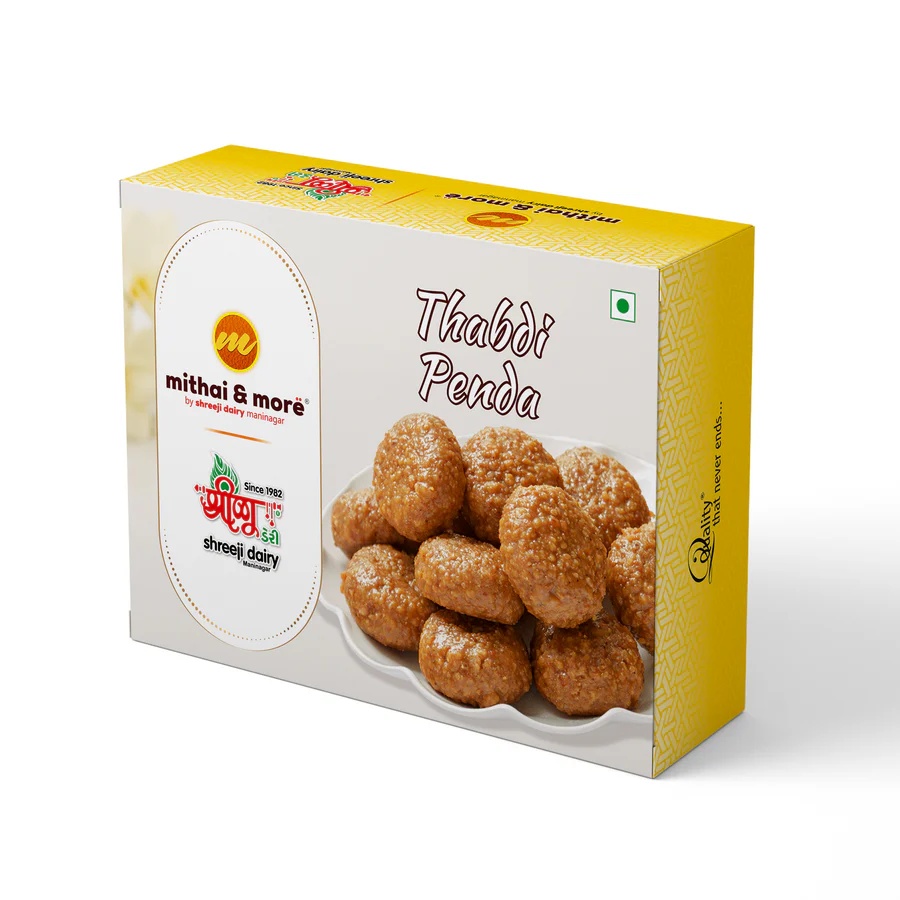
Mithai & More Thabdi Penda 250 gms And 500 gms
A must try milk-based fudge, our succulent Thabdi Penda makes for a luxurious treat. Originating from Saurashtra, Gujarat, Thabdi Penda is an Indian sweet delight, prepared with Khoya, full cream milk and sugar. Pure ghee brings out the flavour of the sweet with perfection. The traditional sweet is popularly consumed during festivals and religious events. Available in 2 variants of 250 gm and 500 gm for you to choose from. Relish the delicious Thabdi Penda with your loved ones on significant celebrations including Birthdays and festivals such as Raksha Bandhan, Christmas, Diwali, Holi, New Year and Id. Shelf Life 25 Days Container Type Box Food Preference Vegetarian
Brand: Mithai & More Ahmedabad
Category: Food, Beverages & Tobacco > Food Items > Prepared Foods